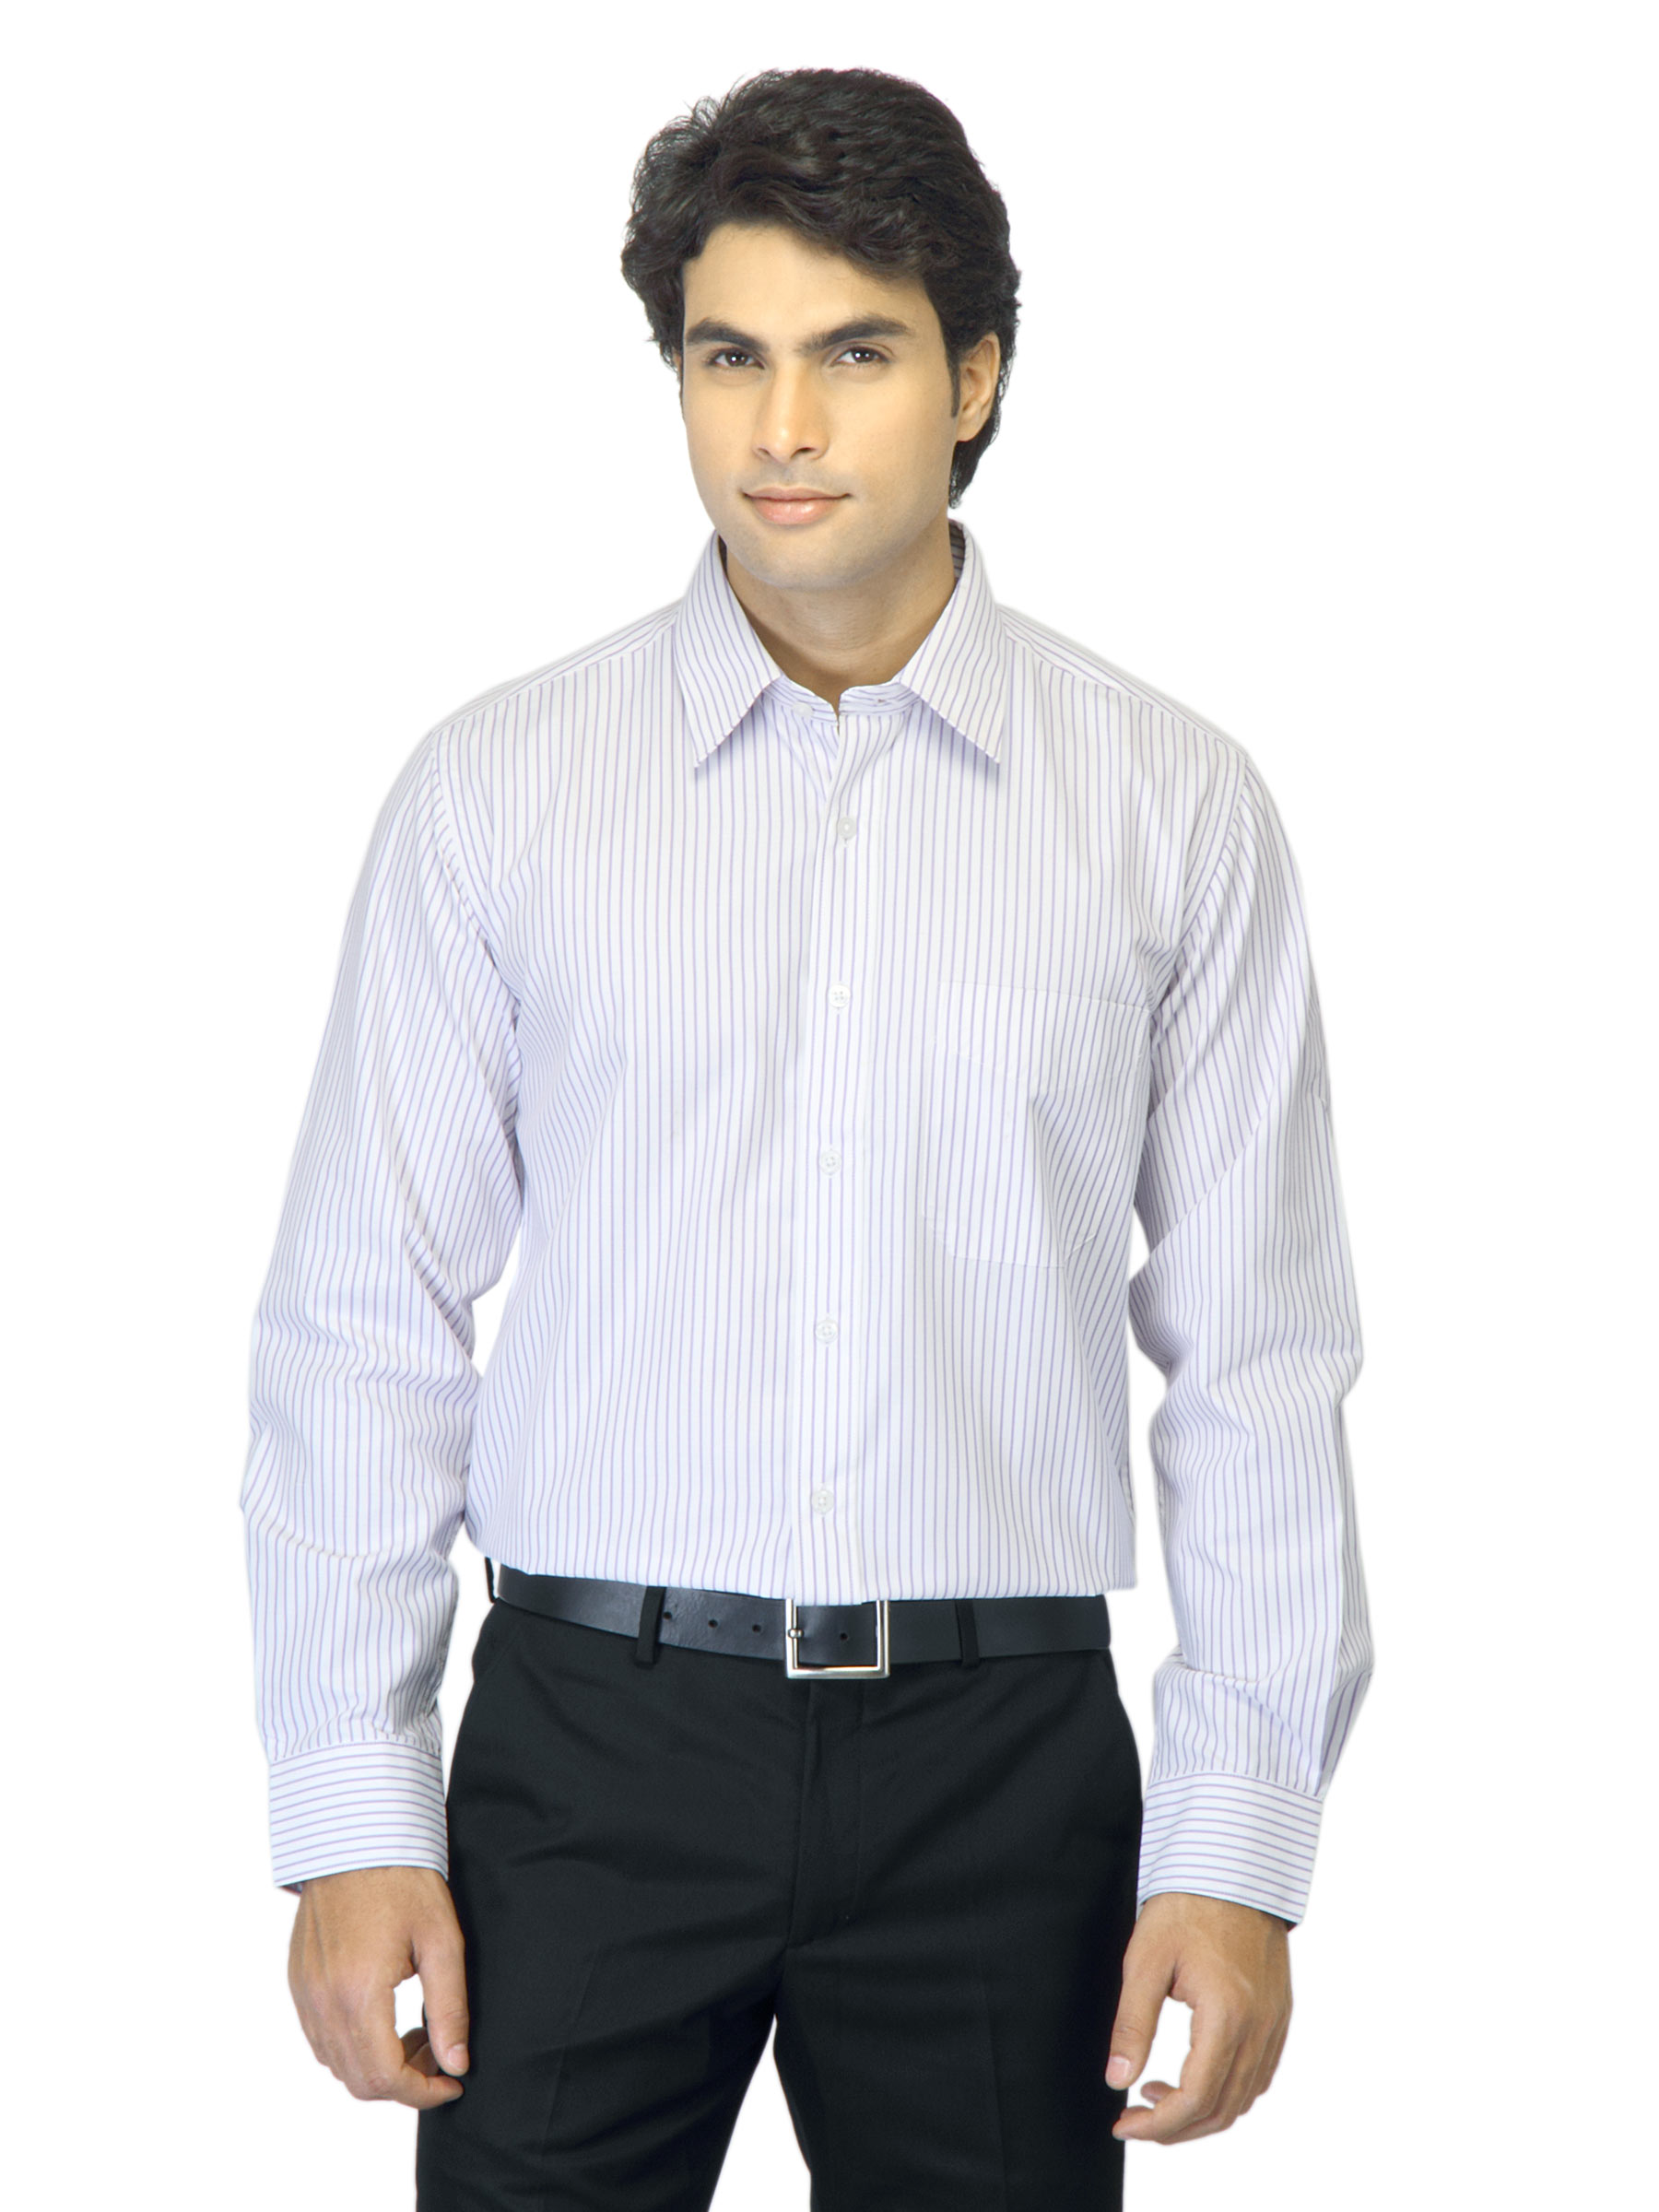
Mark Taylor Men Striped White Shirt
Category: Apparel / Topwear / Shirts
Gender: Men
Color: White
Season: Summer 2012
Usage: Formal